Answer in natural language. Considering the relative positions, where is brown wooden chair with seagreen cushion (highlighted by a blue box) with respect to brown colour cube shape wooden material? Choose between the following options: above or below
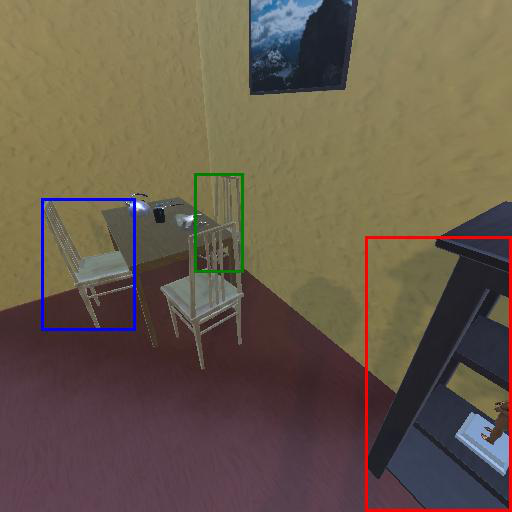
<answer>above</answer>